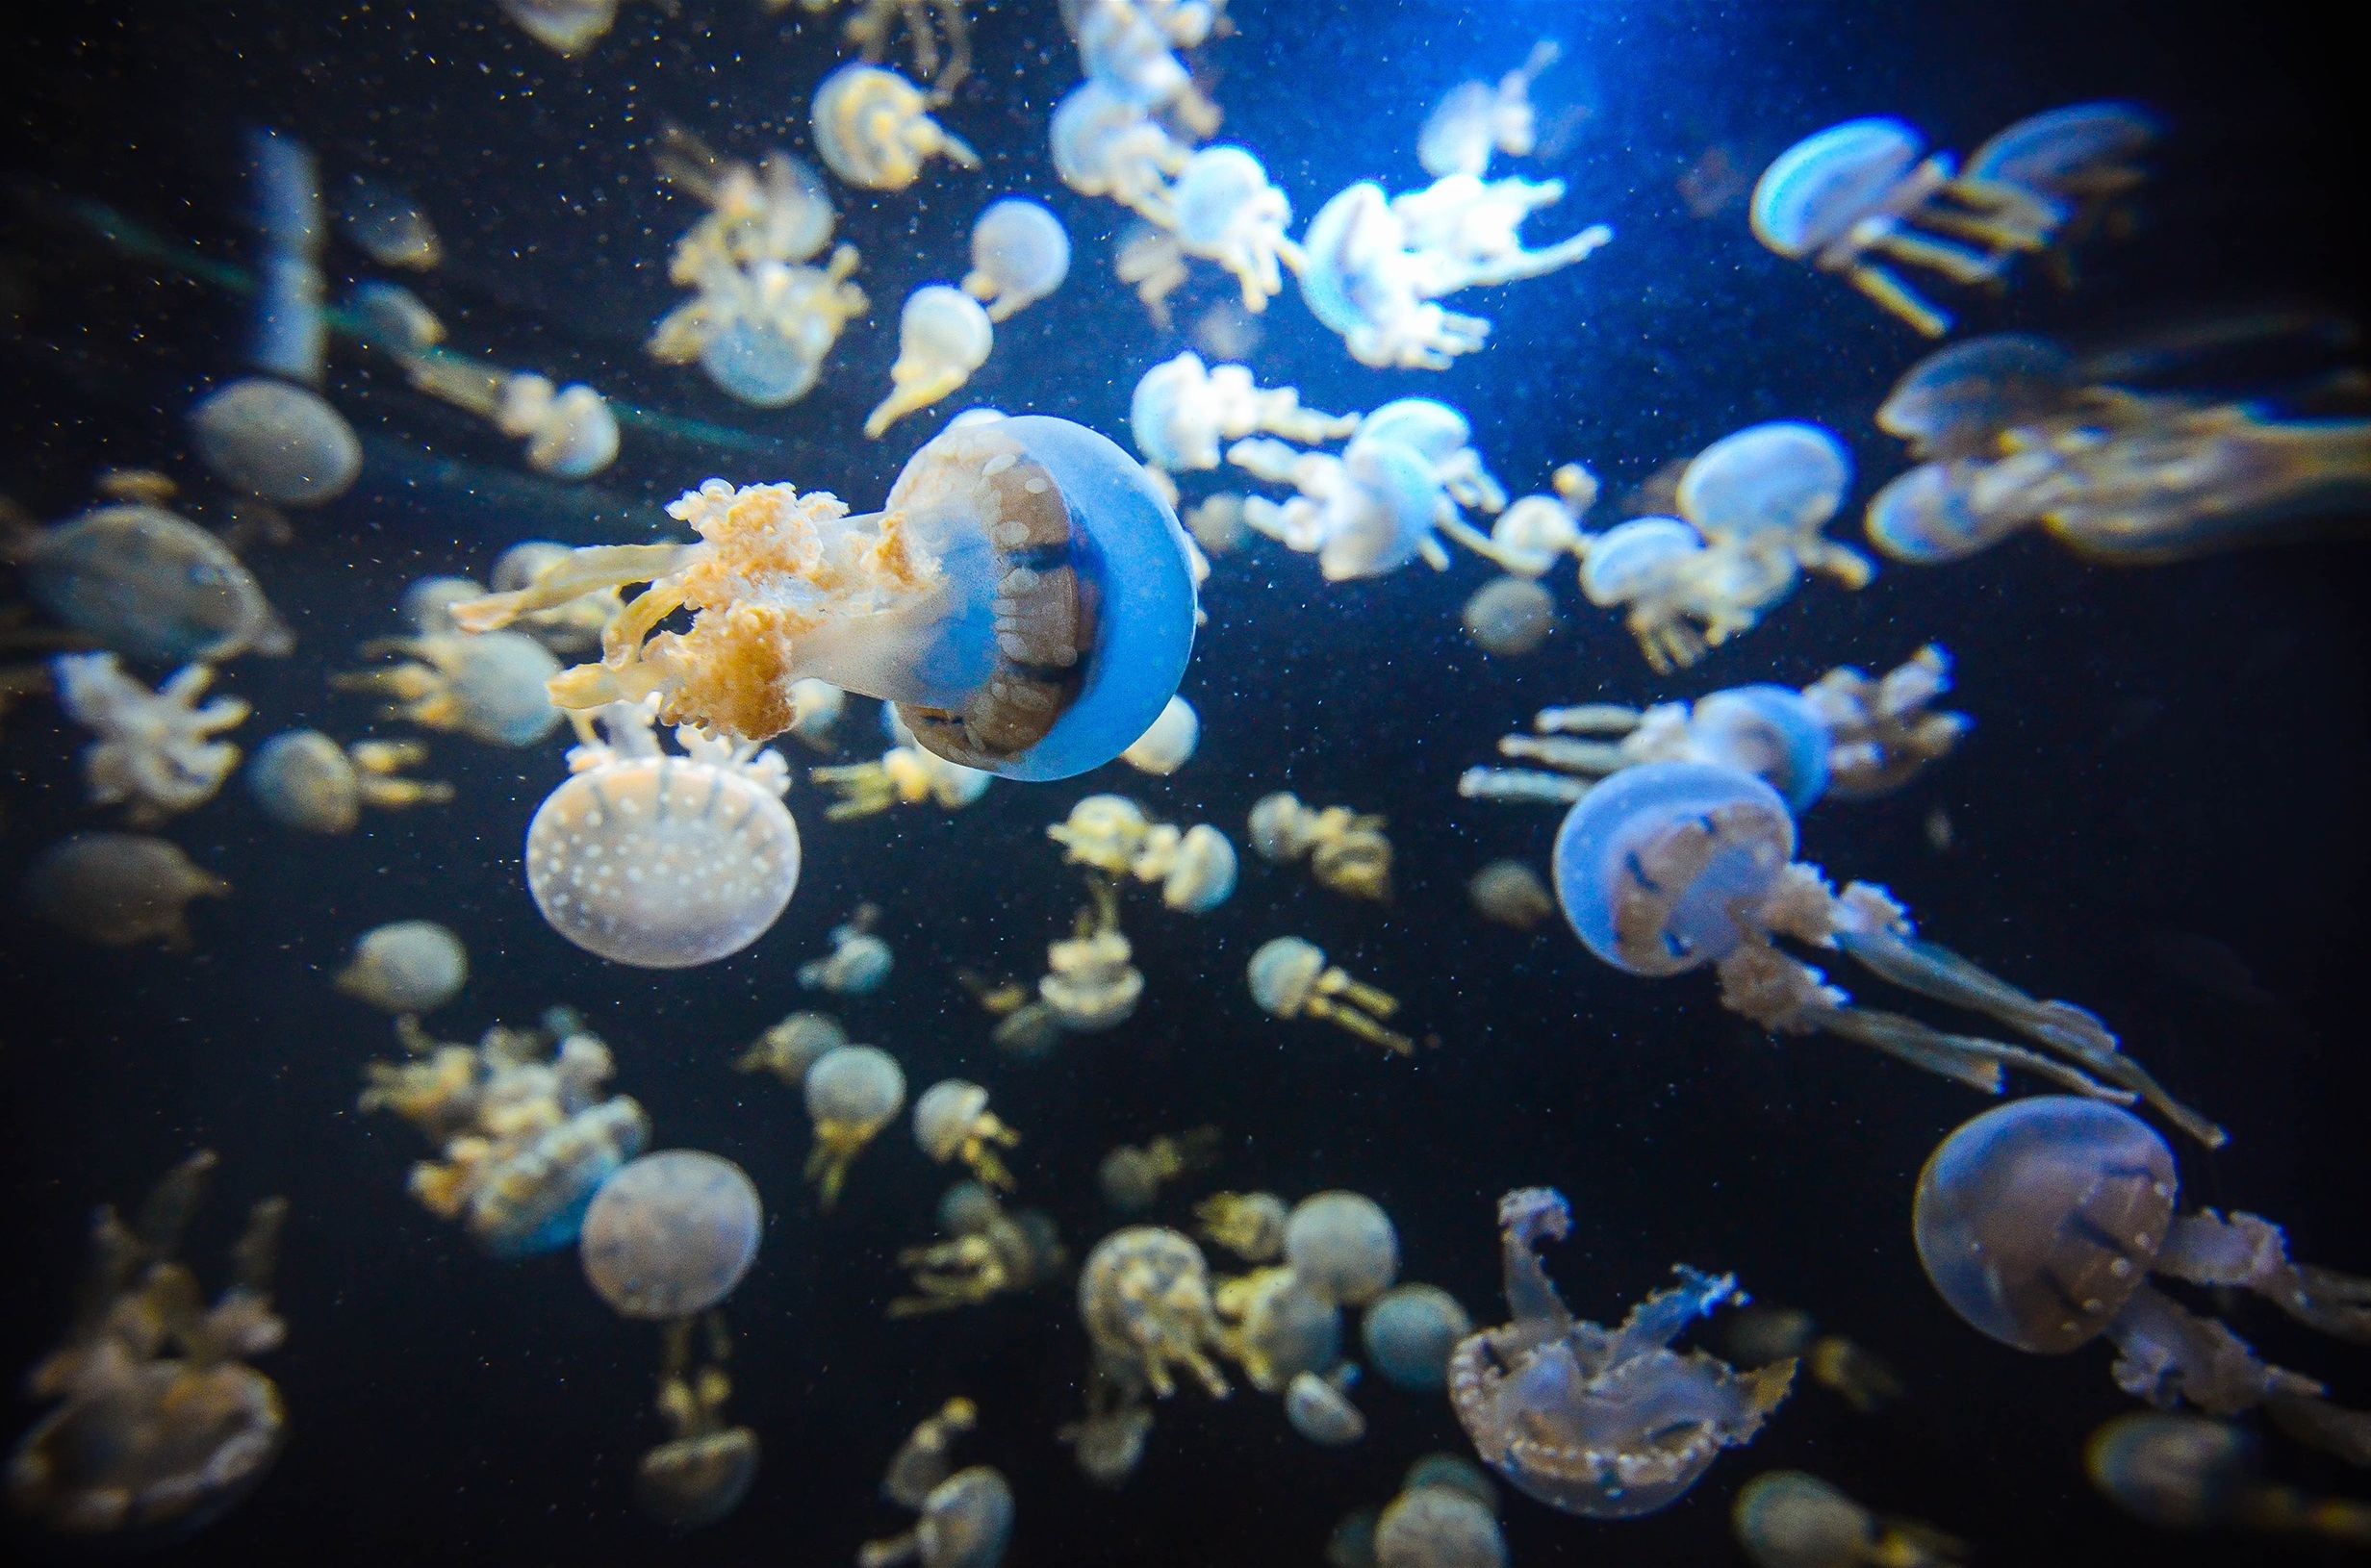
wild, underwater, biology, asia, jellyfish, fish, coral, coral reef, invertebrate, reef, aquarium, singapore, fishes, organism, sea aquarium, marine biology, coral reef fish, deep sea fish, pomacentridae, aquarium lighting, light marine life